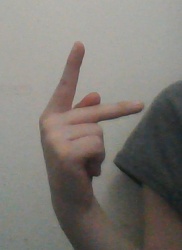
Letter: dha